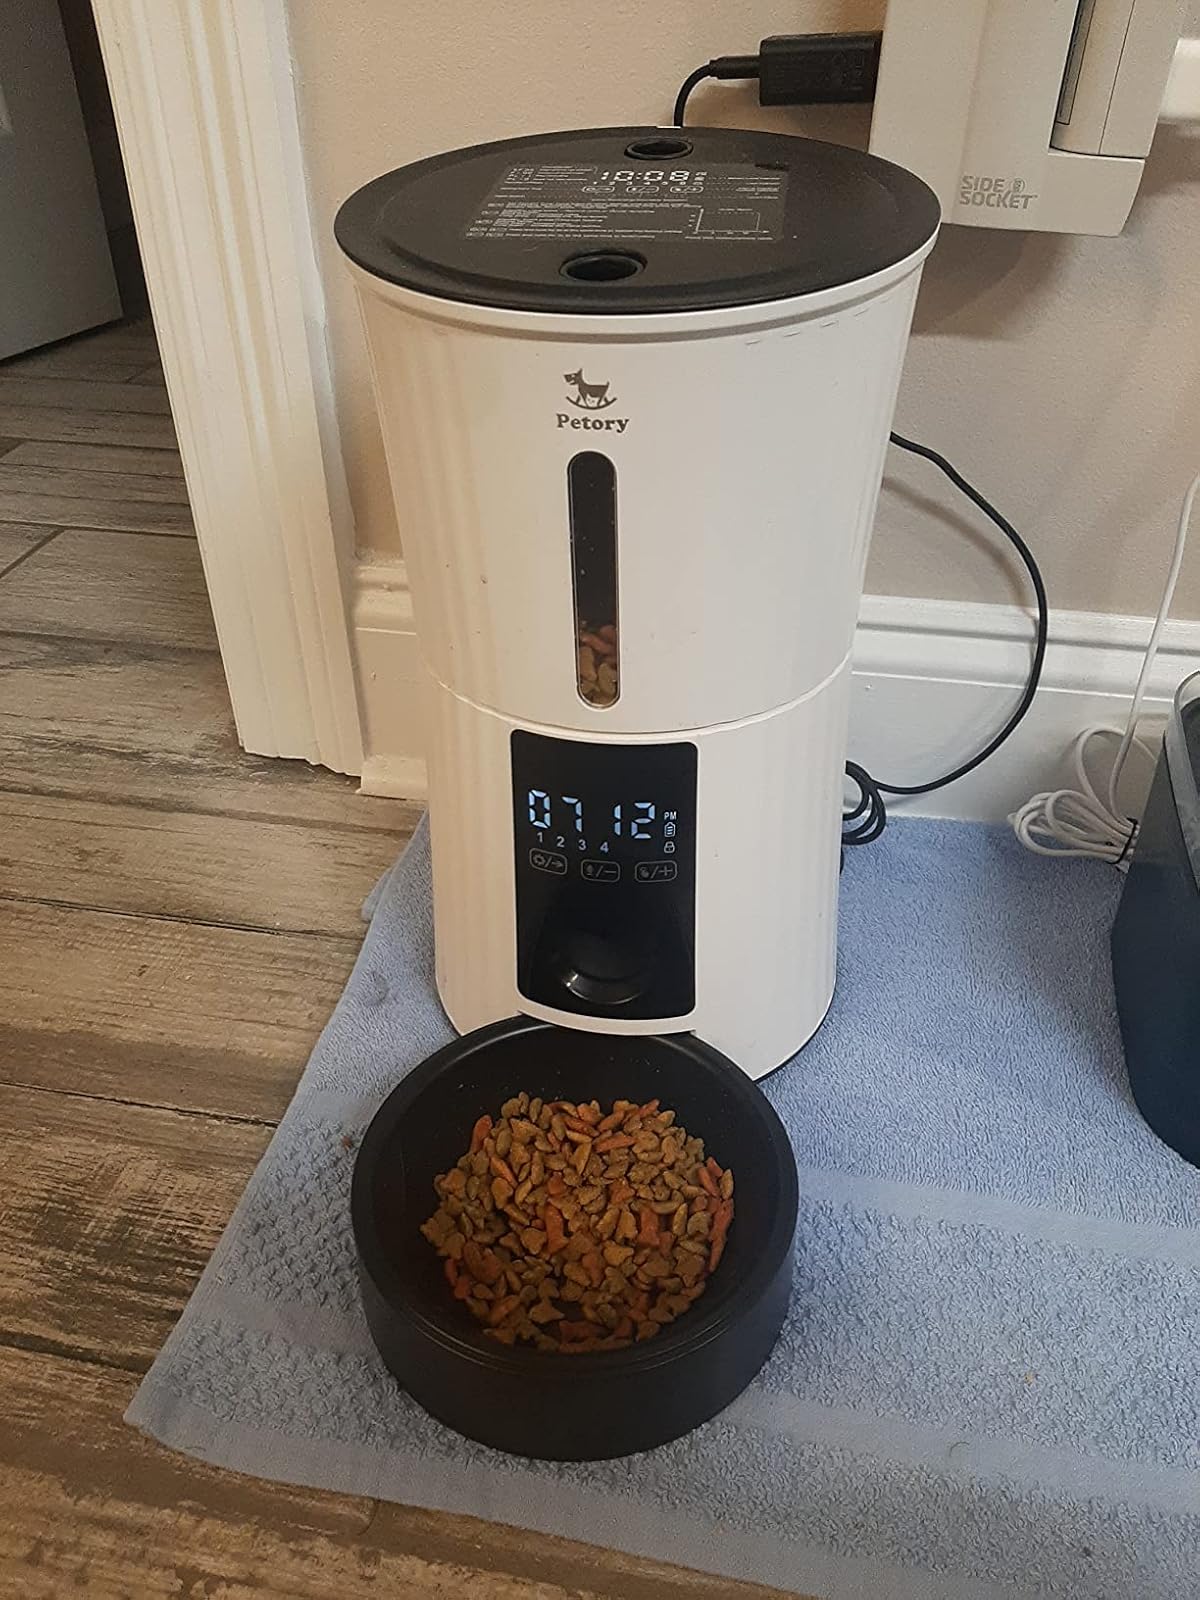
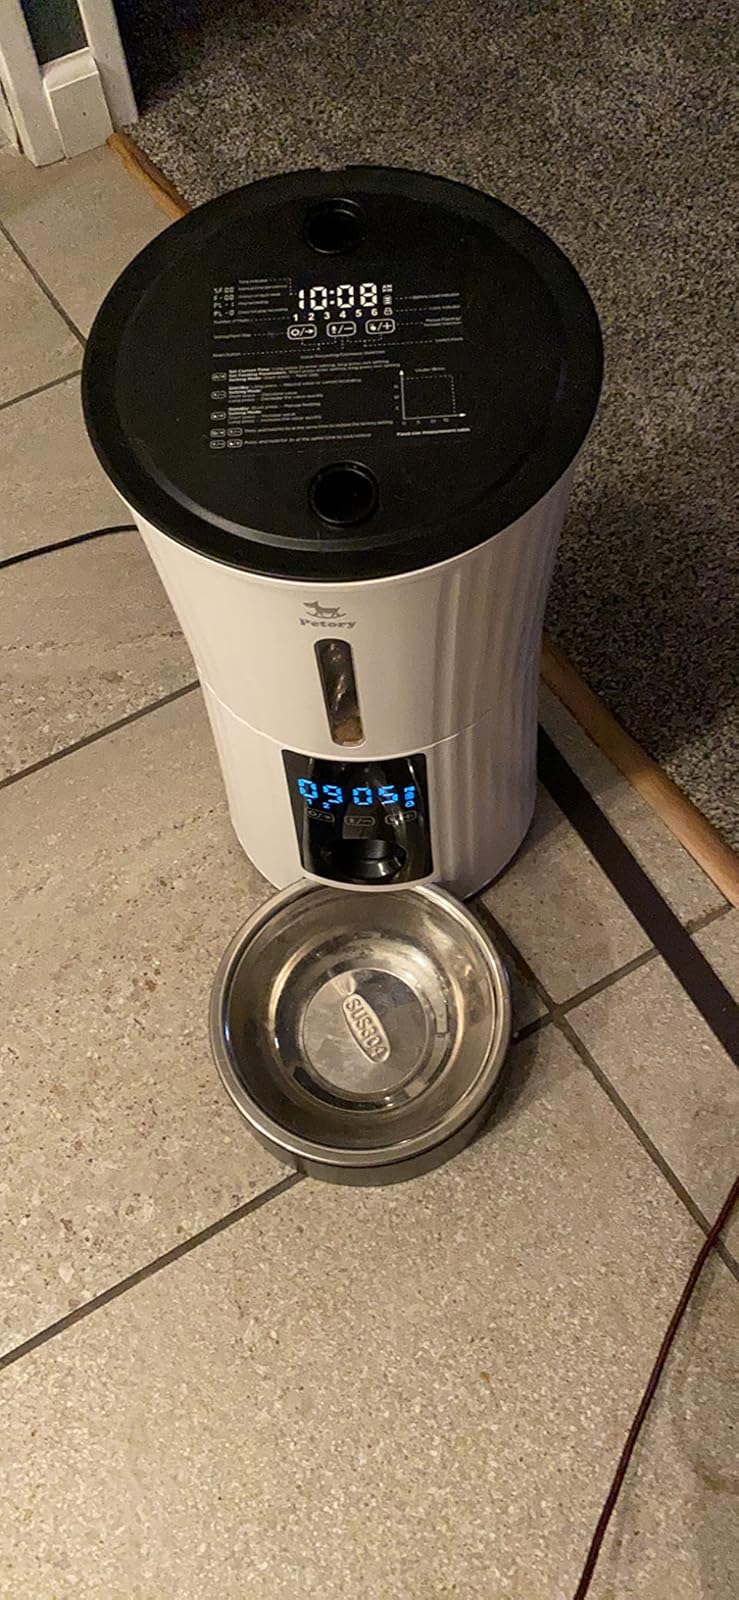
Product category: items_feeder
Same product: yes